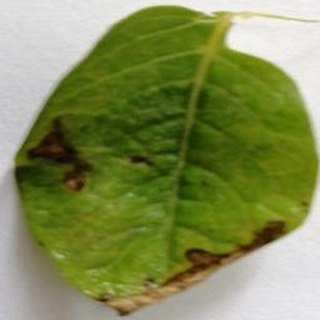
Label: potato_late_blight